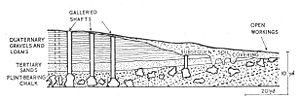
Les minières néolithiques de silex de Spiennes se trouvent dans une zone calcaire de la province de Hainaut en Belgique, à Spiennes, à 6 km au sud-est du centre-ville de Mons et à 50 km au nord est de Valenciennes. Il s’agit d’un site archéologique d’extraction et de taille du silex d’époque préhistorique. C’est un des sites archéologiques les mieux documentés et étudiés en la matière. Les minières néolithiques de silex de Spiennes sont inscrites sur la liste du patrimoine mondial de l'UNESCO depuis 2000.